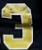
Number: 3